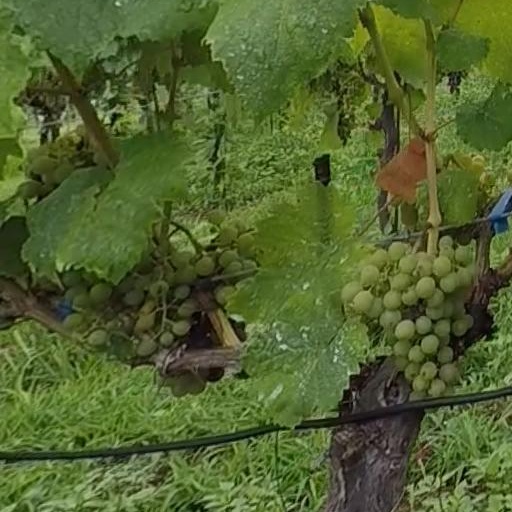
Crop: grape